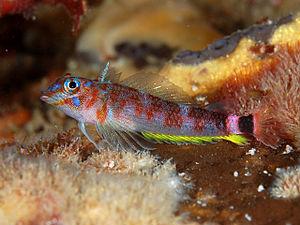
Enneapterygius est un genre de blennies de la famille des Tripterygiidae.